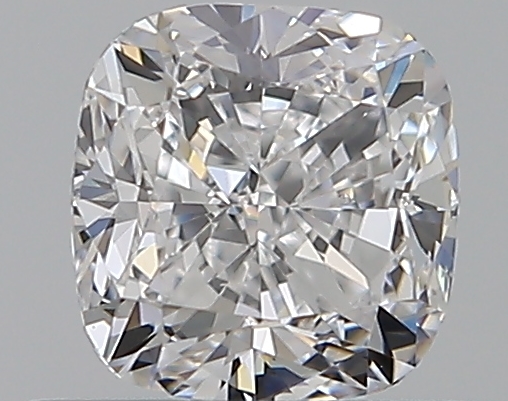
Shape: cushion
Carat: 0.5
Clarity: SI1
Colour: D
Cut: VG
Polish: EX
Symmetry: VG
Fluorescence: N
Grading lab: GIA
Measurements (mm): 4.45 x 4.32 x 3